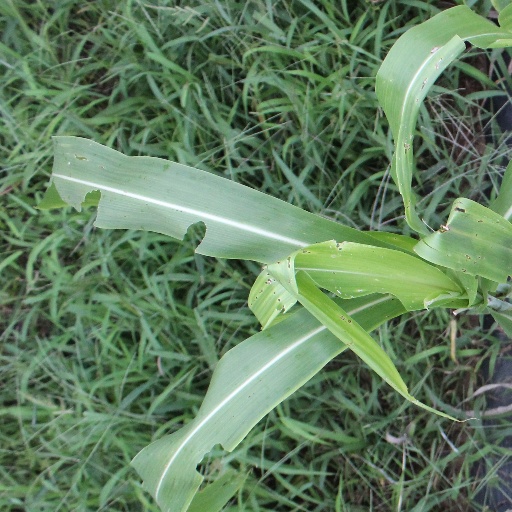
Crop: sorghum